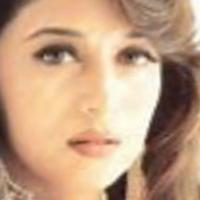
Age group: age 21-30